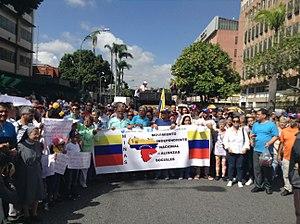
Une élection présidentielle vénézuélienne a lieu de manière anticipée le 20 mai 2018 afin de permettre l'élection en un seul tour du président de la République bolivarienne du Venezuela. Le président en exercice Nicolás Maduro l'emporte avec 67,8 % des voix et une participation de 46 % au cours d'un scrutin pour lequel une partie des partis d'opposition était interdite de candidature, appelant en réaction au boycottage, tout en dénonçant les conditions d'organisation du scrutin.